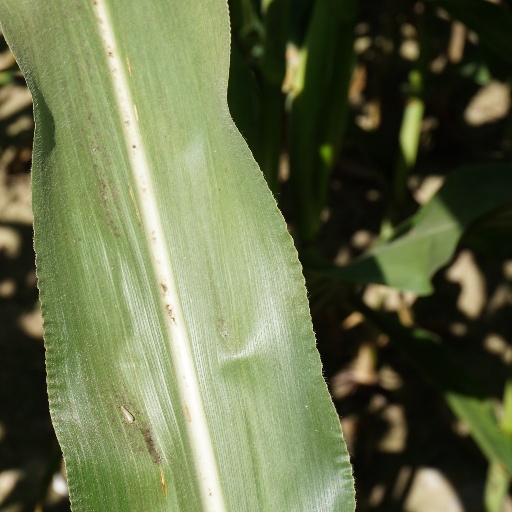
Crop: maize; corn